Ottokar I of Bohemia

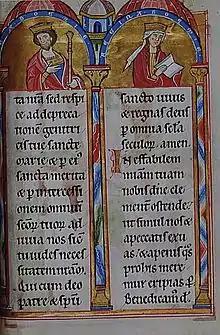
Ottokar and Constance, from the "" (1211–13)

Ottokar was married first in 1178 to Adelheid of Meissen (after 1160 - 2 February 1211), who gave birth to the following children: